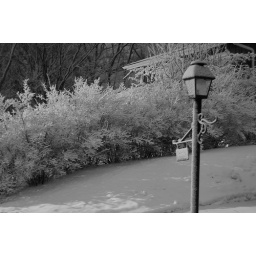
The lamp in front of my neighbor's house on a snowy evening.